Chordale Booker

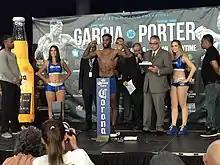

Chordale Booker (born May 7, 1991) is an American professional boxer promoted non-exclusively under Premier Boxing Champions.